Álvaro Henríquez

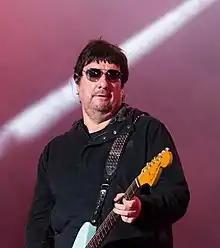
Henríquez performing live in 2020.

Álvaro Felipe Henríquez Pettinelli (born 18 October 1969) is a Chilean singer-songwriter, best known for being the vocalist and guitarist of the band Los Tres And considered by MusicaPopular.cl to be "the great musical symbol of the 1990s in Chile".